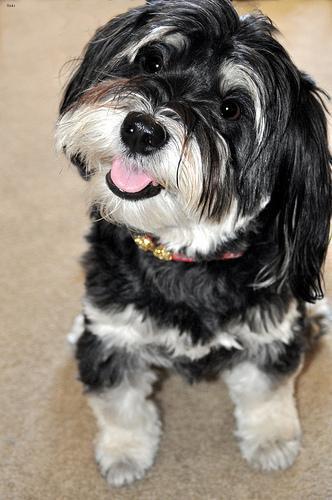
havanese